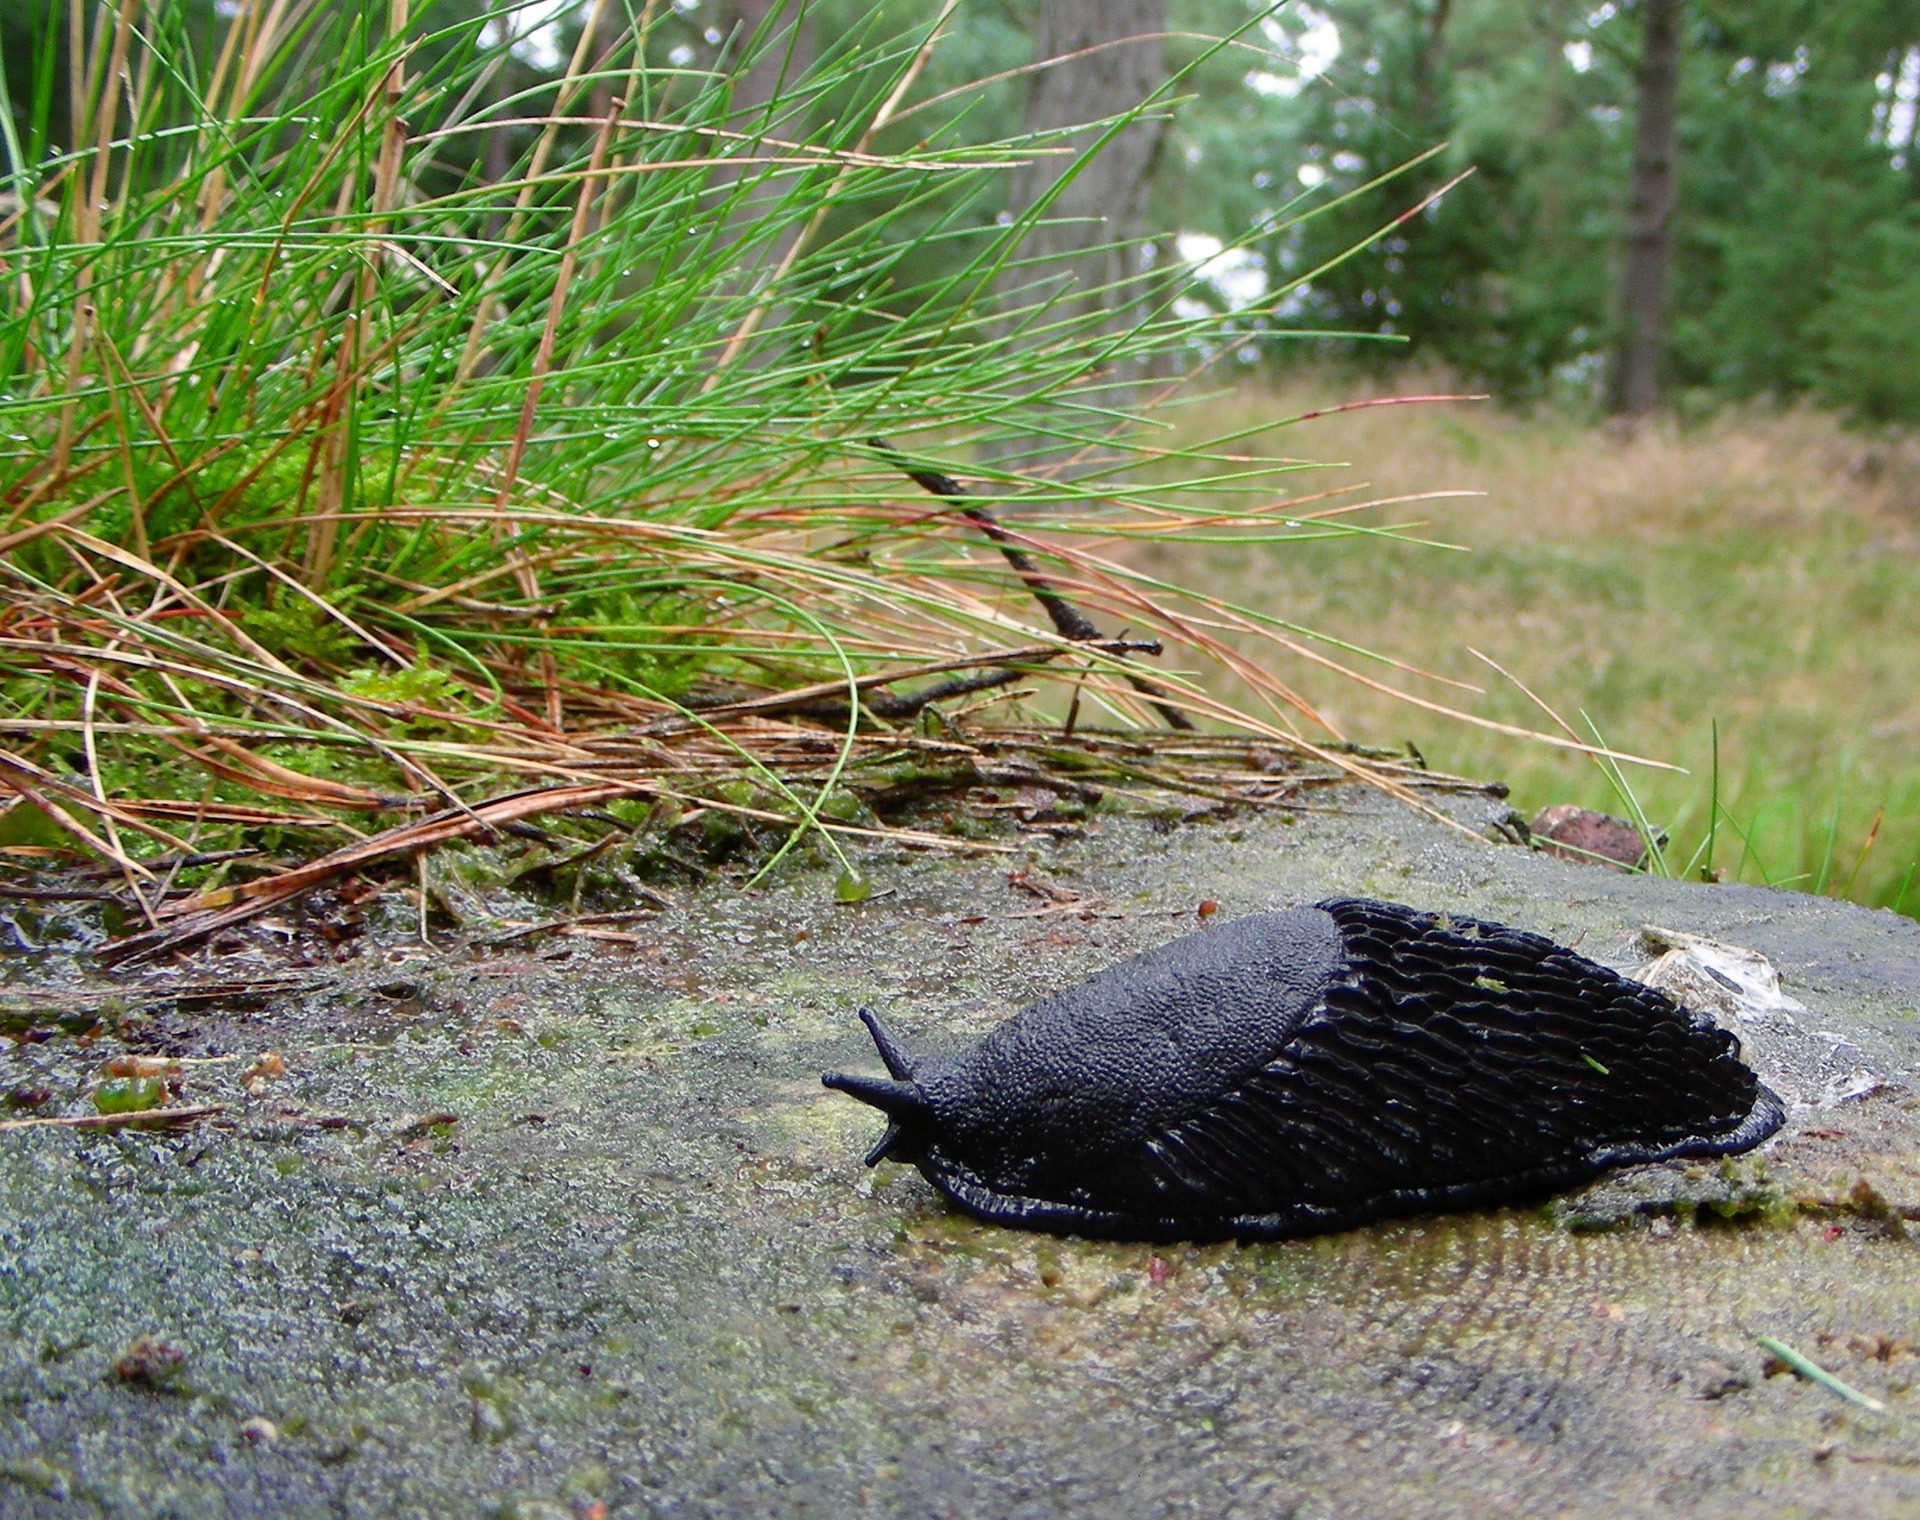
tree, forest, swamp, meadow, wildlife, fauna, invertebrate, snail, snails, arion ater